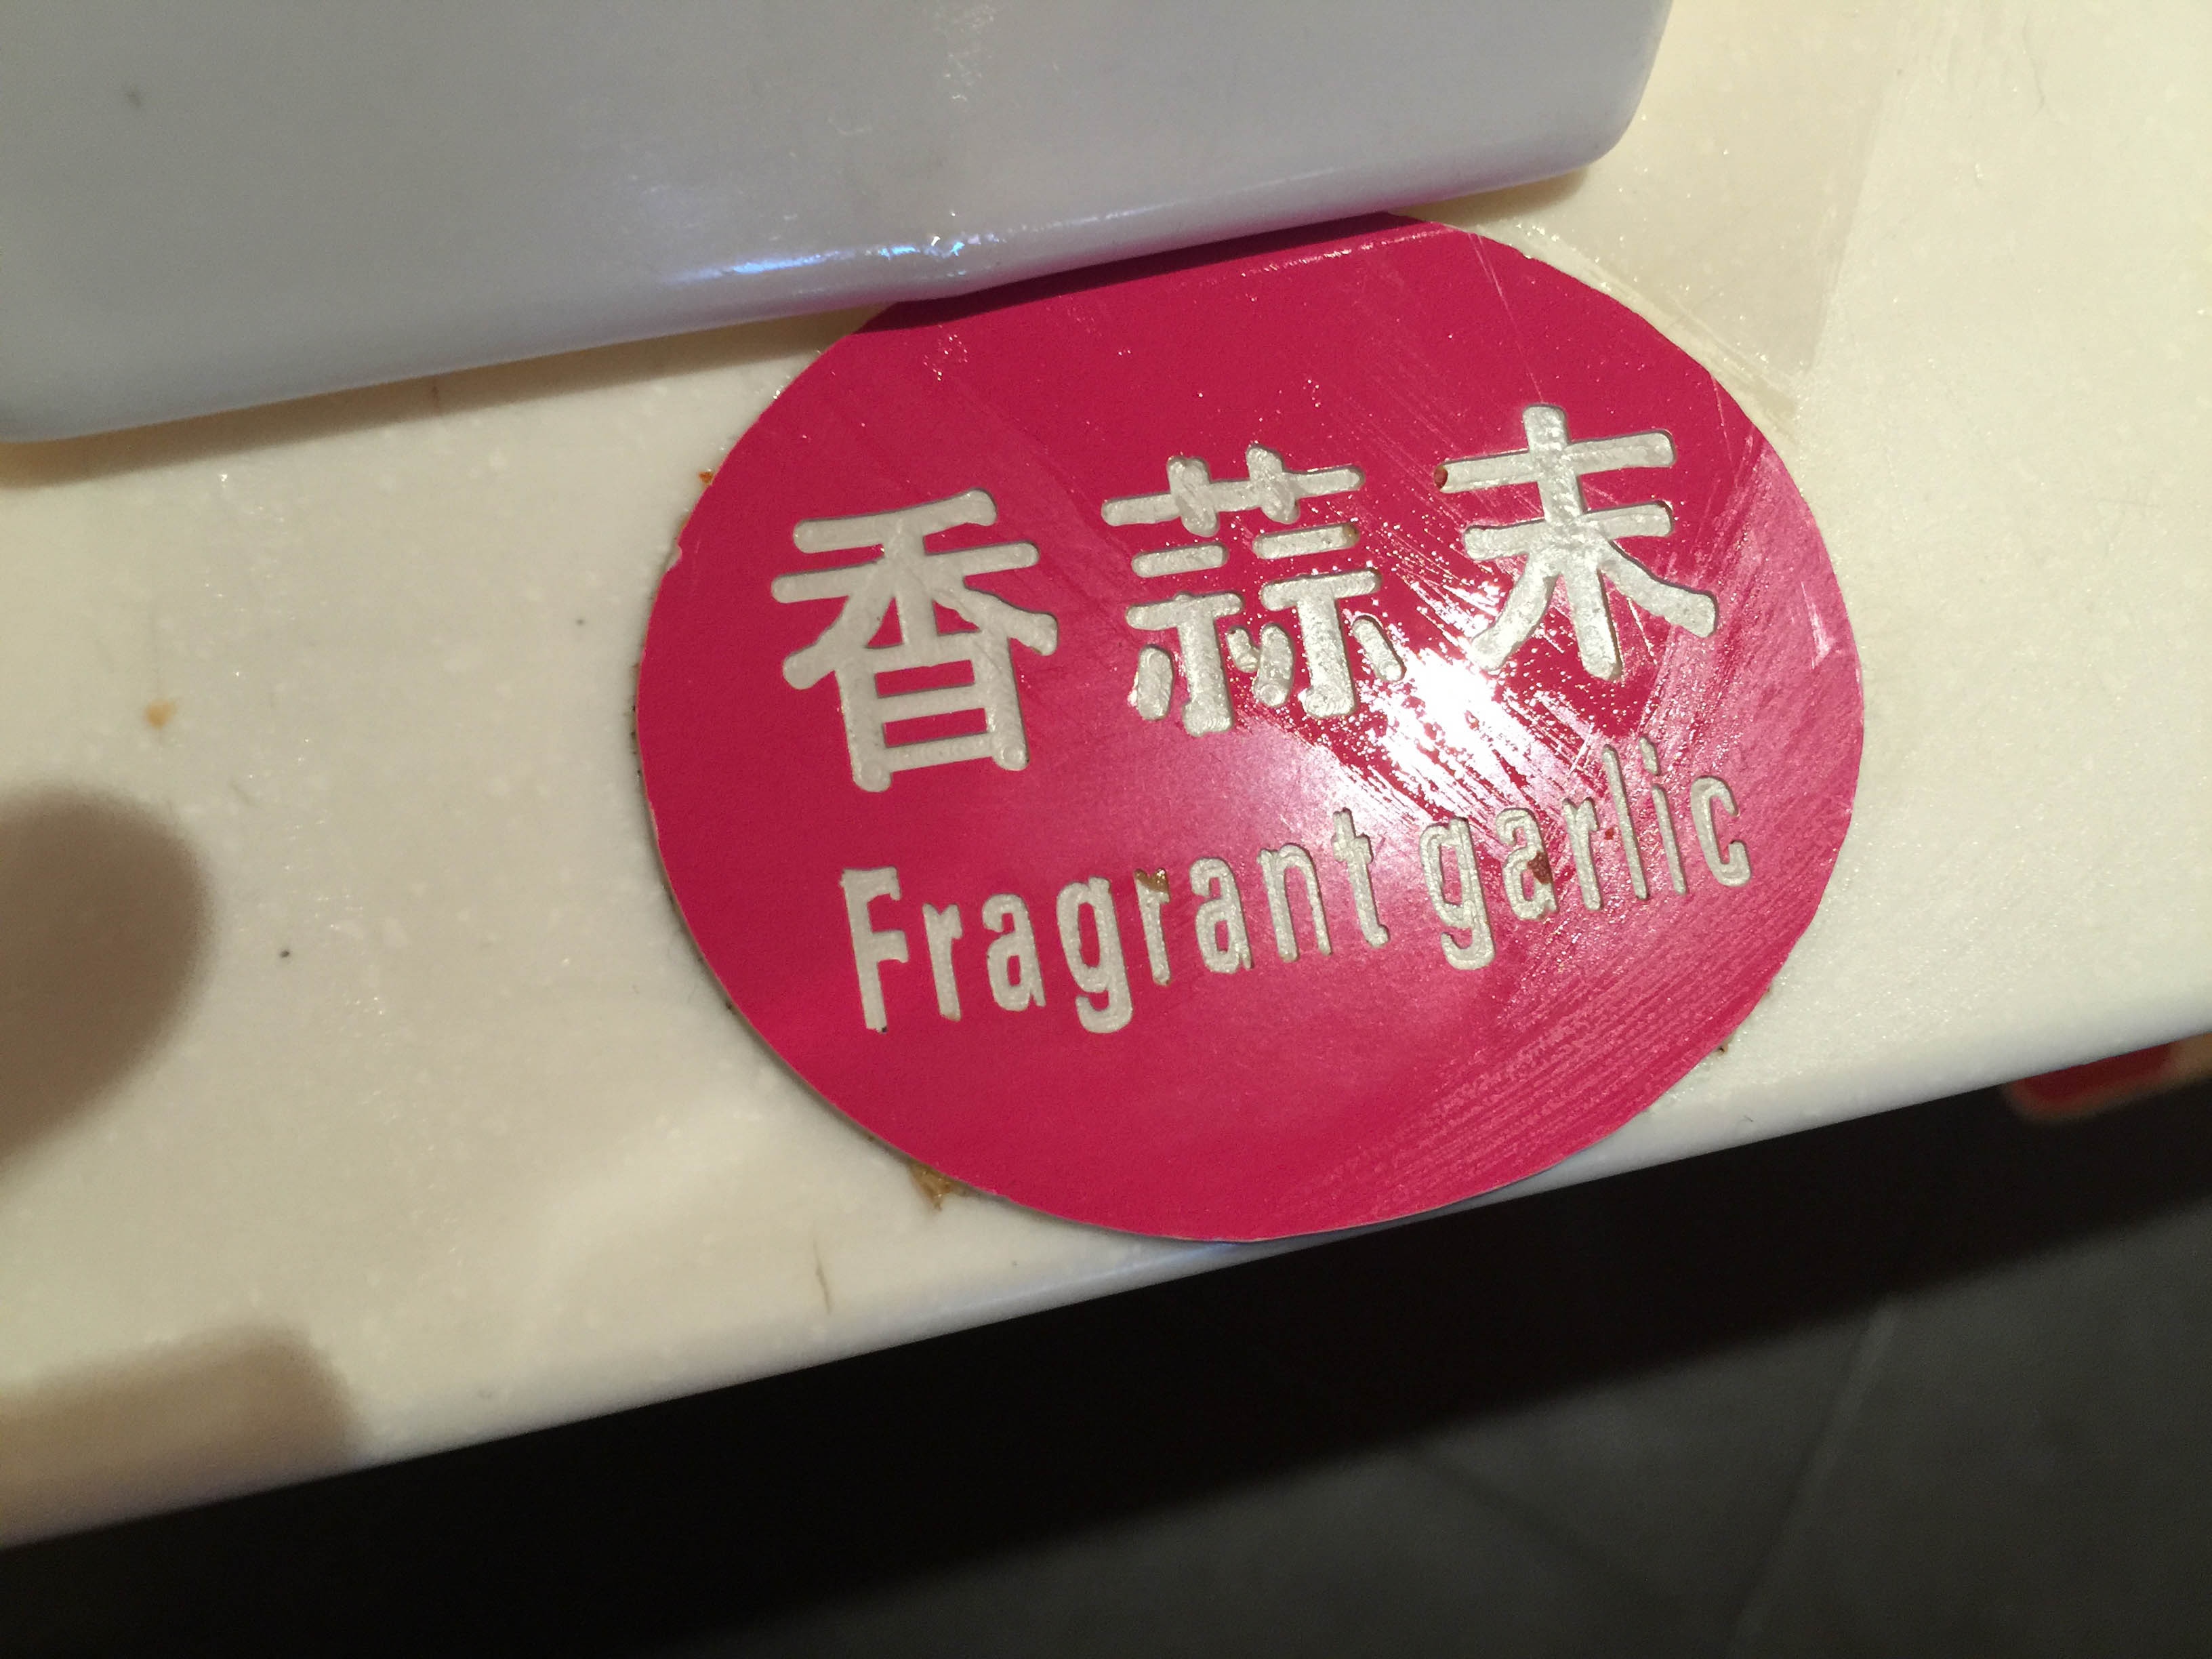
red, color, pink, label, brand, art, shape, surfing equipment and supplies